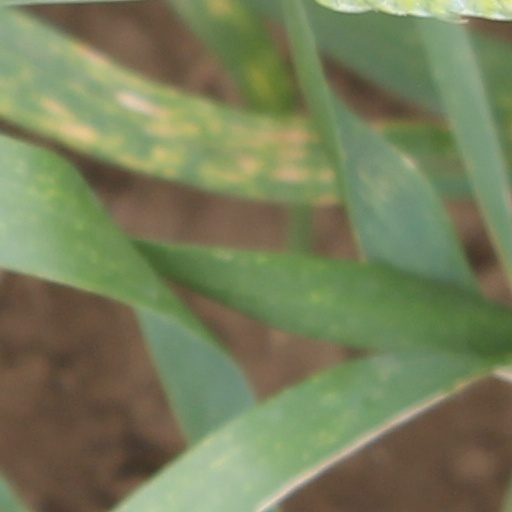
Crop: wheat